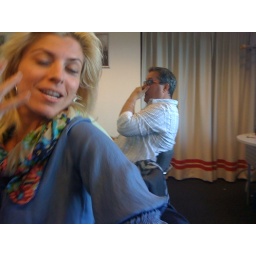
My little white rose of Athens. That's Jacob in the background.